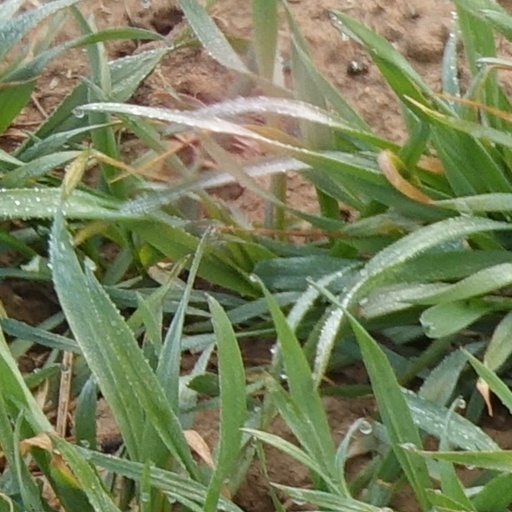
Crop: wheat